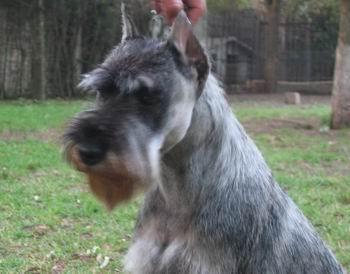
standard_schnauzer